Military beret

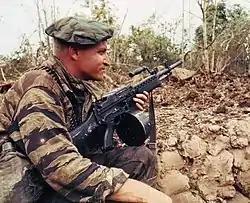
A U.S. Navy SEAL in Vietnam with a camouflage beret

The British Army beret dates back to 1918 when the French 70th Chasseurs alpins were training with the British Tank Corps. The "Chasseurs alpins" wore a distinctive large beret and Major-General Sir Hugh Elles, the TC's Colonel, realised this style of headdress would be a practical option for his tank crews, forced to work in a reduced space. He thought, however, that the "Chasseur" beret was "too sloppy" and the Basque-style beret of the French tank crews was "too skimpy", so a compromise based on the Scottish tam o'shanter was designed and submitted for the approval of King George V in November 1923. It was adopted in March 1924.